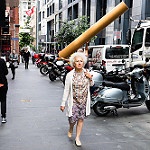
Label: street